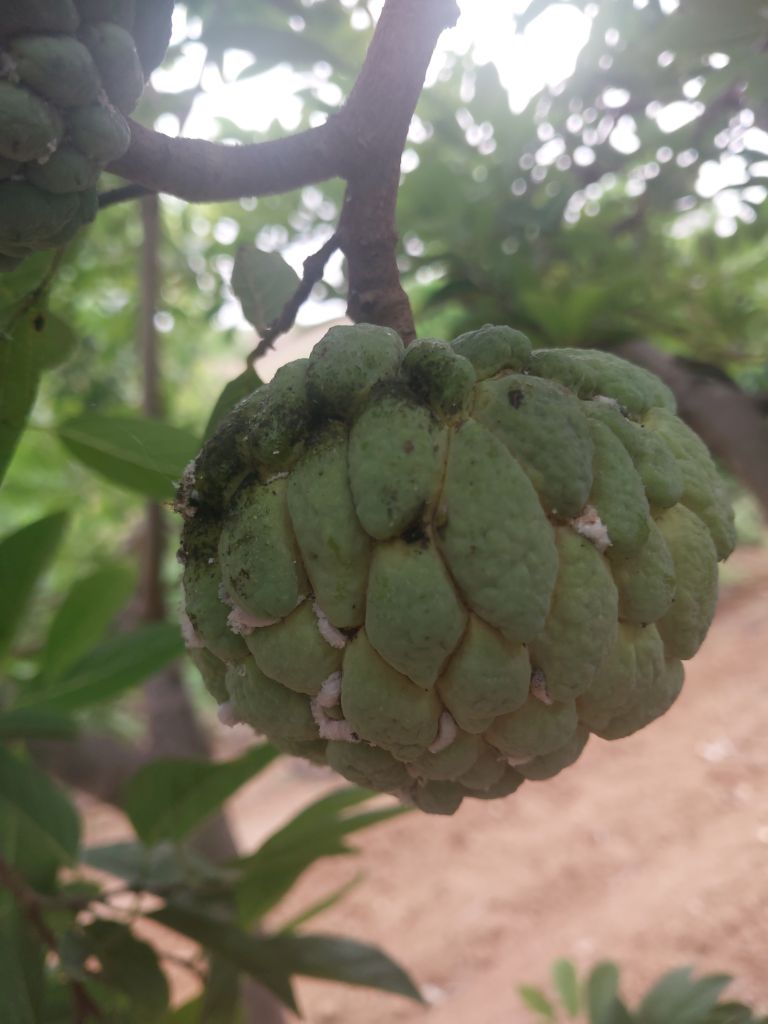
Disease label: Athracnose